Alexander von Stieglitz

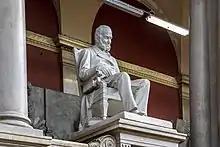
The statue of Stieglitz in the Stieglitz Academy

Baron Alexander von Stieglitz (1814–1884) was a Russian Jewish financier. He was the first governor of the State Bank of the Russian Empire, the predecessor organization to today's Central Bank of the Russian Federation.